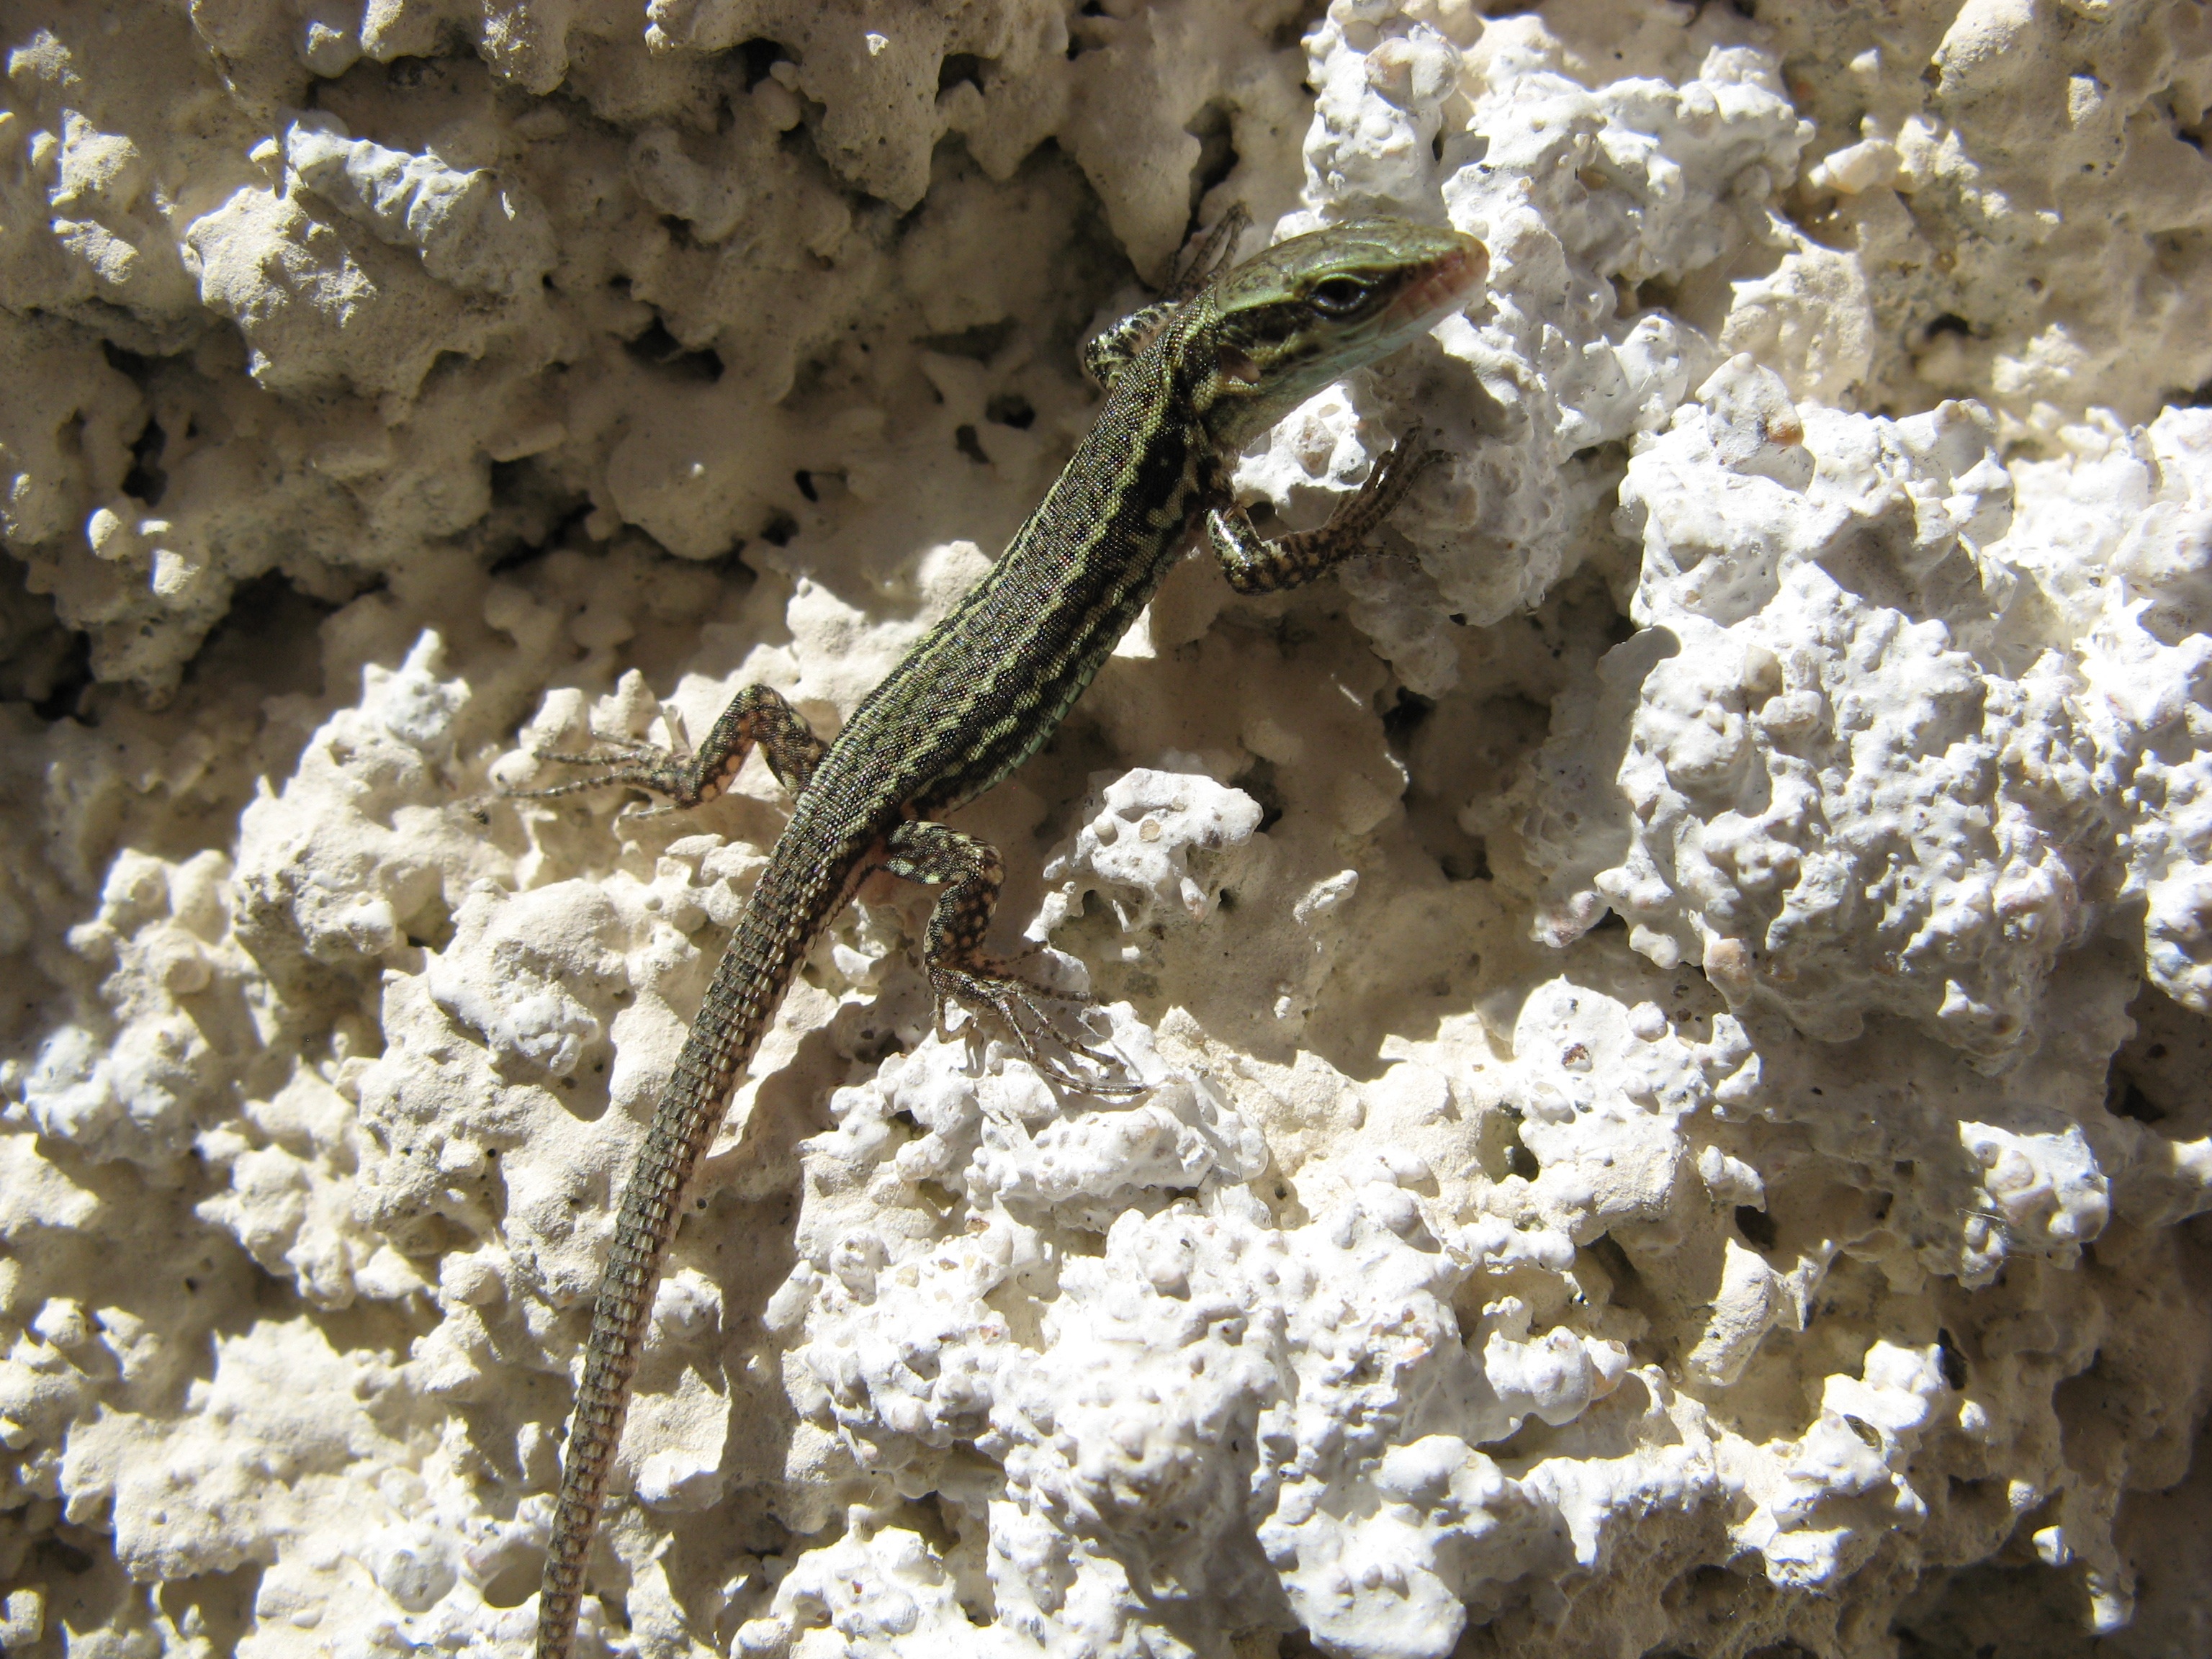
branch, flower, france, wildlife, reptile, fish, fauna, lizard, scaled reptile, chatel censoir